Shahzada (Guantanamo Bay detainee 952)

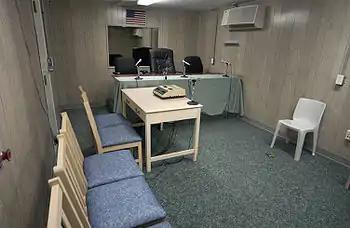
Combatant Status Review Tribunals were held in a trailer the size of a large RV. The captive sat on a plastic garden chair, with his hands and feet shackled to a bolt in the floor. Three chairs were reserved for members of the press, but only 37 of the 574 Tribunals were observed.

Initially the Bush administration asserted that they could withhold all the protections of the Geneva Conventions to captives from the war on terror. This policy was challenged before the Judicial branch. Critics argued that the USA could not evade its obligation to conduct a competent tribunals to determine whether captives are, or are not, entitled to the protections of prisoner of war status.